Richmond VA Medical Center

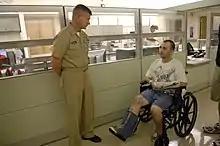
Master Chief Petty Officer of the Navy Rick West speaks with Construction Mechanic 2nd Class Michael Shepard at the Hunter Holmes McGuire Veterans Administration Medical Center

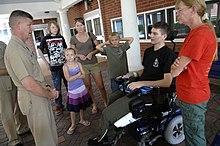
Marine Corps Sgt. Joshua Boucard and his family at the Hunter Holmes McGuire Veterans Administration Medical Center

Richmond Veterans Administration Medical Center, formerly known as Hunter Holmes McGuire VA Medical Center or McGuire VA Hospital, is located in Richmond, Virginia.